Vinaro Bhagyamu Vishnu Katha

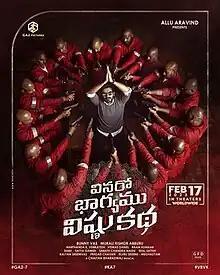

Vinaro Bhagyamu Vishnu Katha is a 2023 Indian Telugu-language romantic action thriller film written and directed by debutant Murali Kishor Abburu and produced by Bunny Vas of GA2 Pictures. It features Kiran Abbavaram, Kashmira Pardeshi and Murali Sharma in primary roles. The film received generally positive reviews and became a success at the box office.